Boston Manor Park

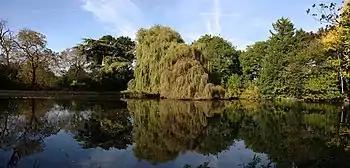
An ornamental lake with island, dating from the era when this was a grand estate, stands close to Boston Manor House

Comprising an area of surrounding the manor house, the park is accessed from Boston Manor Road on the eastern perimeter. The construction of the M4 motorway in 1964-5 was the biggest alteration to the park landscape, dissecting the park from north-west to south-east perimeters. The Grand Union Canal and River Brent run along the western perimeter, the canal taking in what is now known as Clitheroes or Clitheroe's Lock 99.